Marat Ahmetjanov

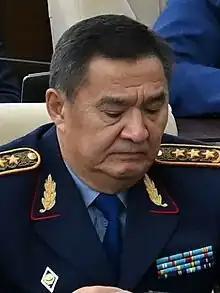
Ahmetjanov in 2023

Marat Muratuly Akhmetzhanov (born 22 December 1964) is a Kazakh politician and military officer, who's the currently serving as the Äkim of Akmola Region since September 2023.